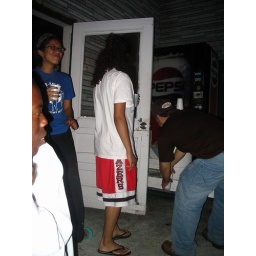
White water Trip 2006, sleeping over @ BoonsboroWhite water Trip 2006, sleeping over @ Boonsboro